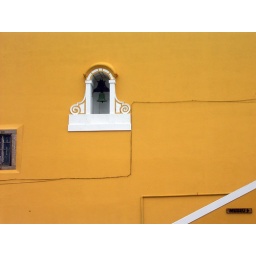
yellow wall in Portugal